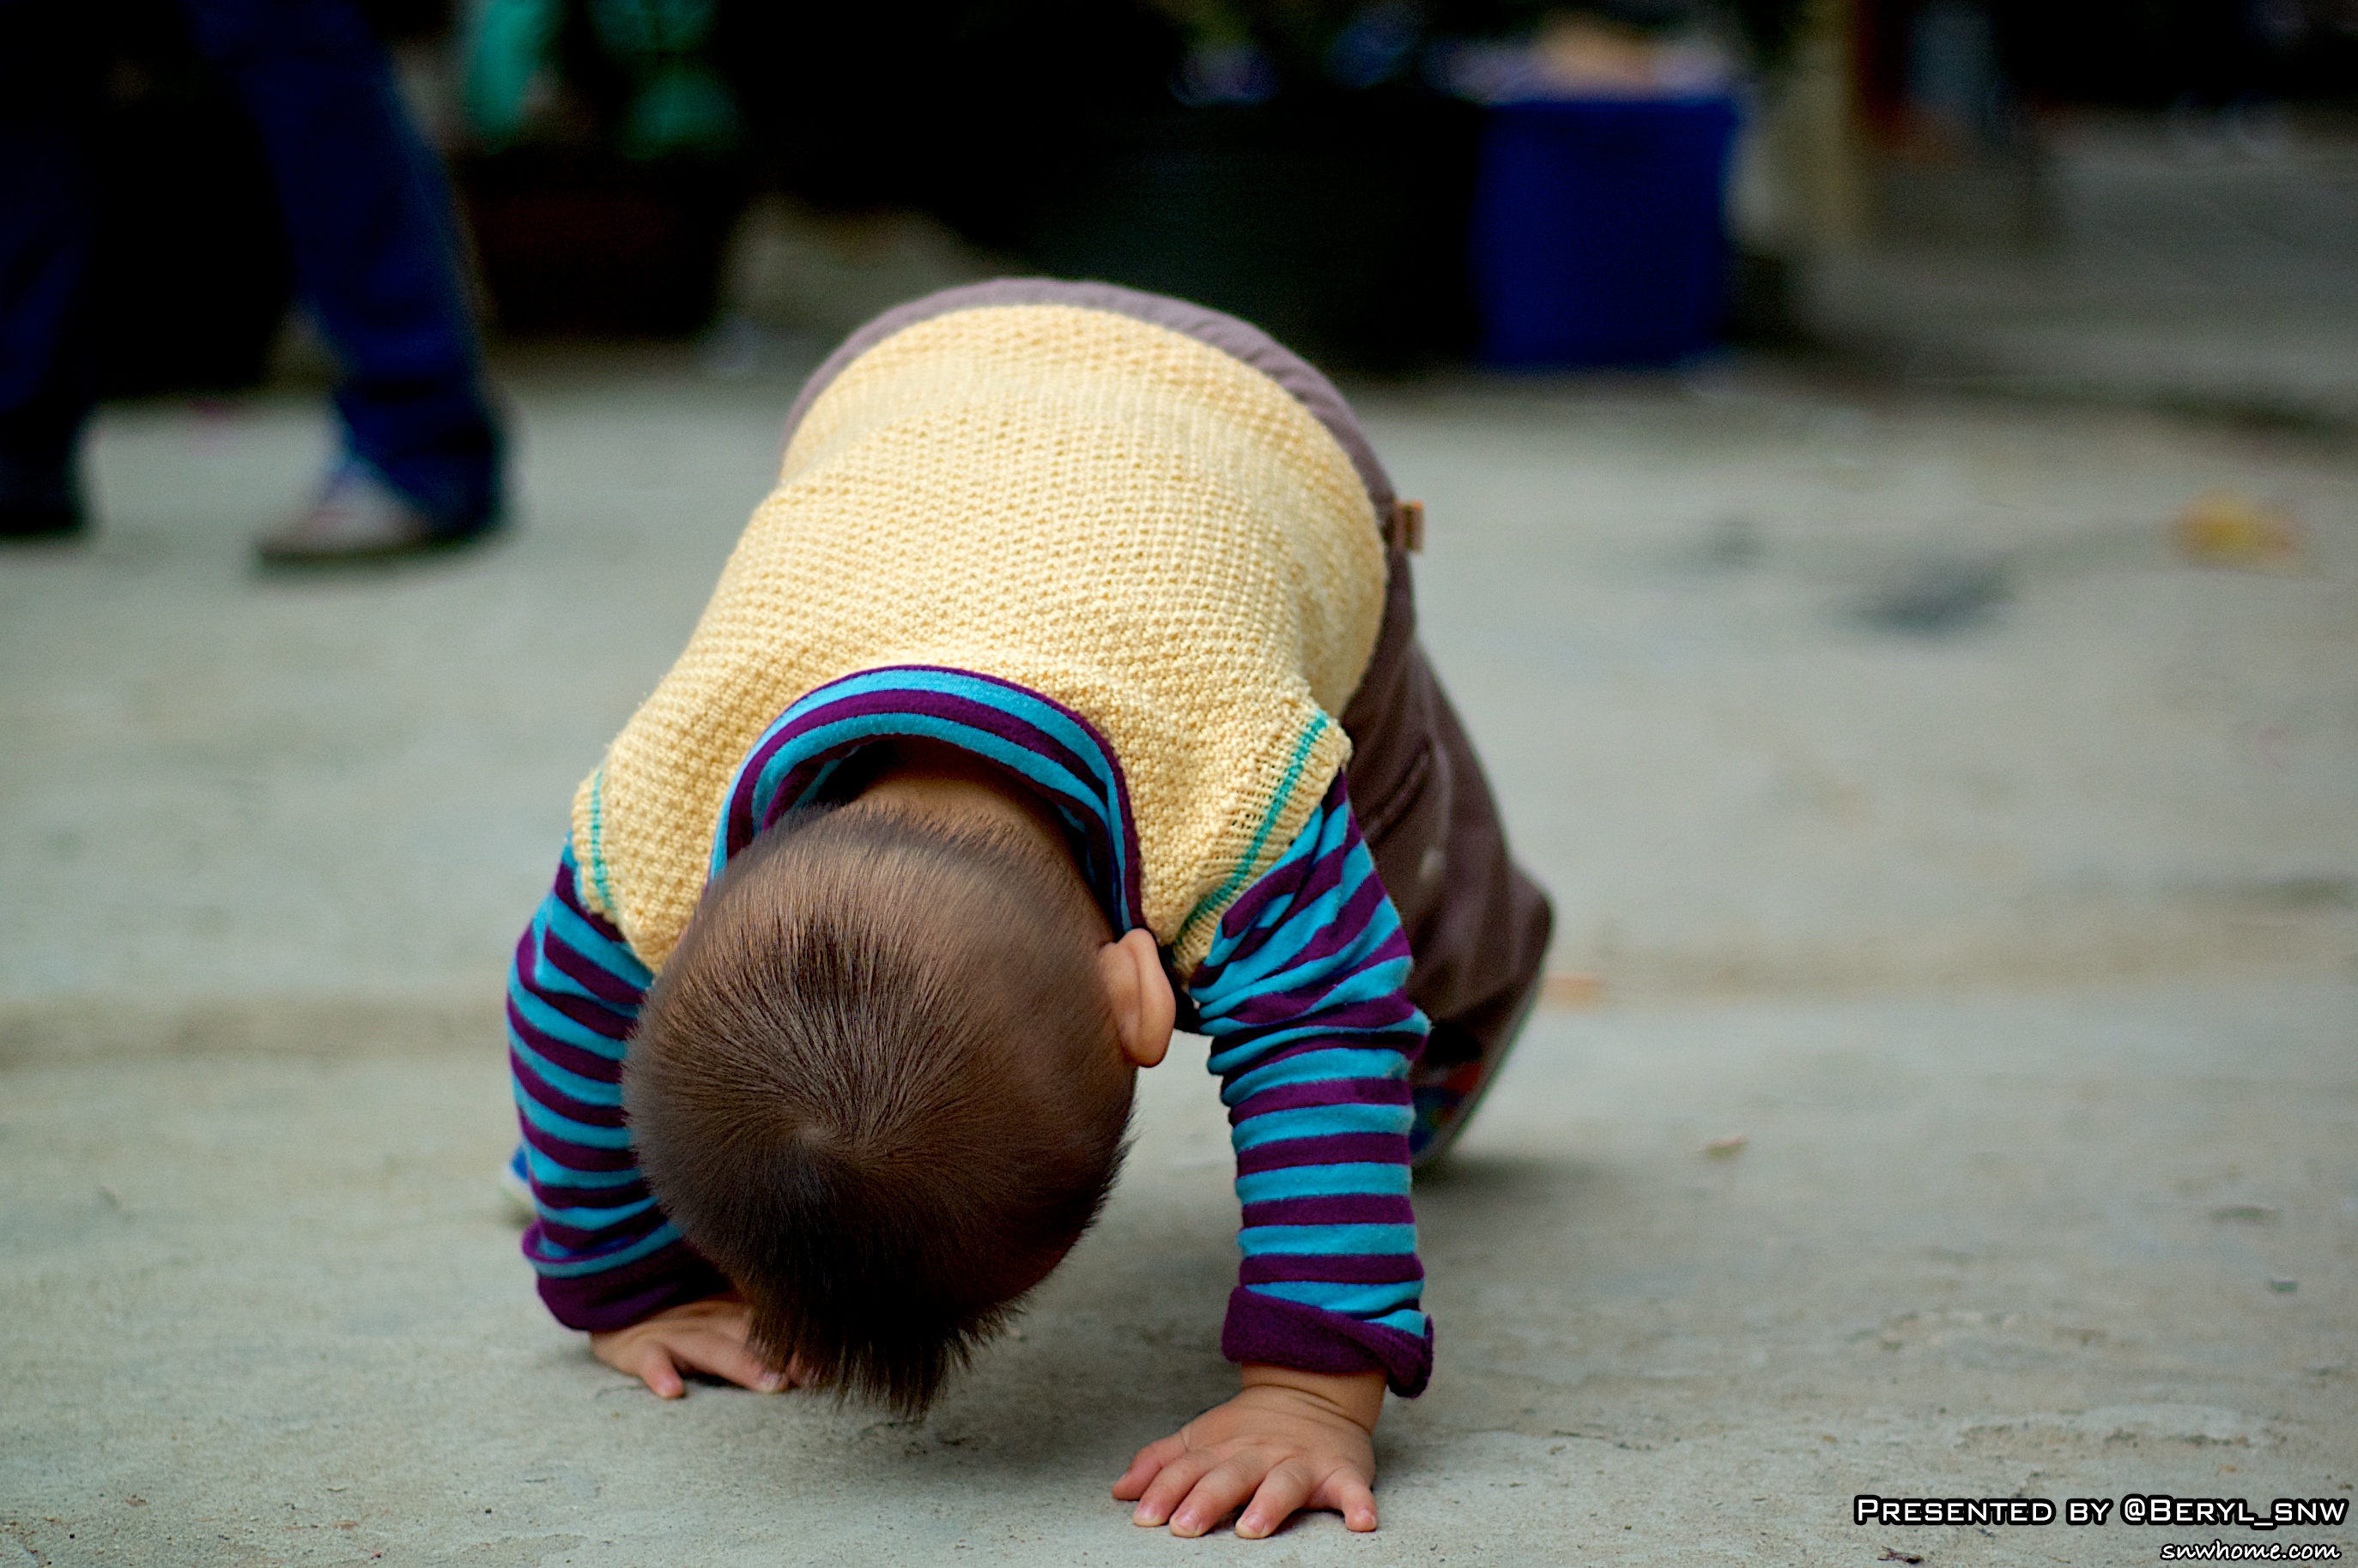
person, creative, village, chinese, color, student, child, nikon, fun, toddler, university, collage, canton, school, china, d70, daily, gdut, human positions, physical fitness